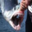
Label: shark